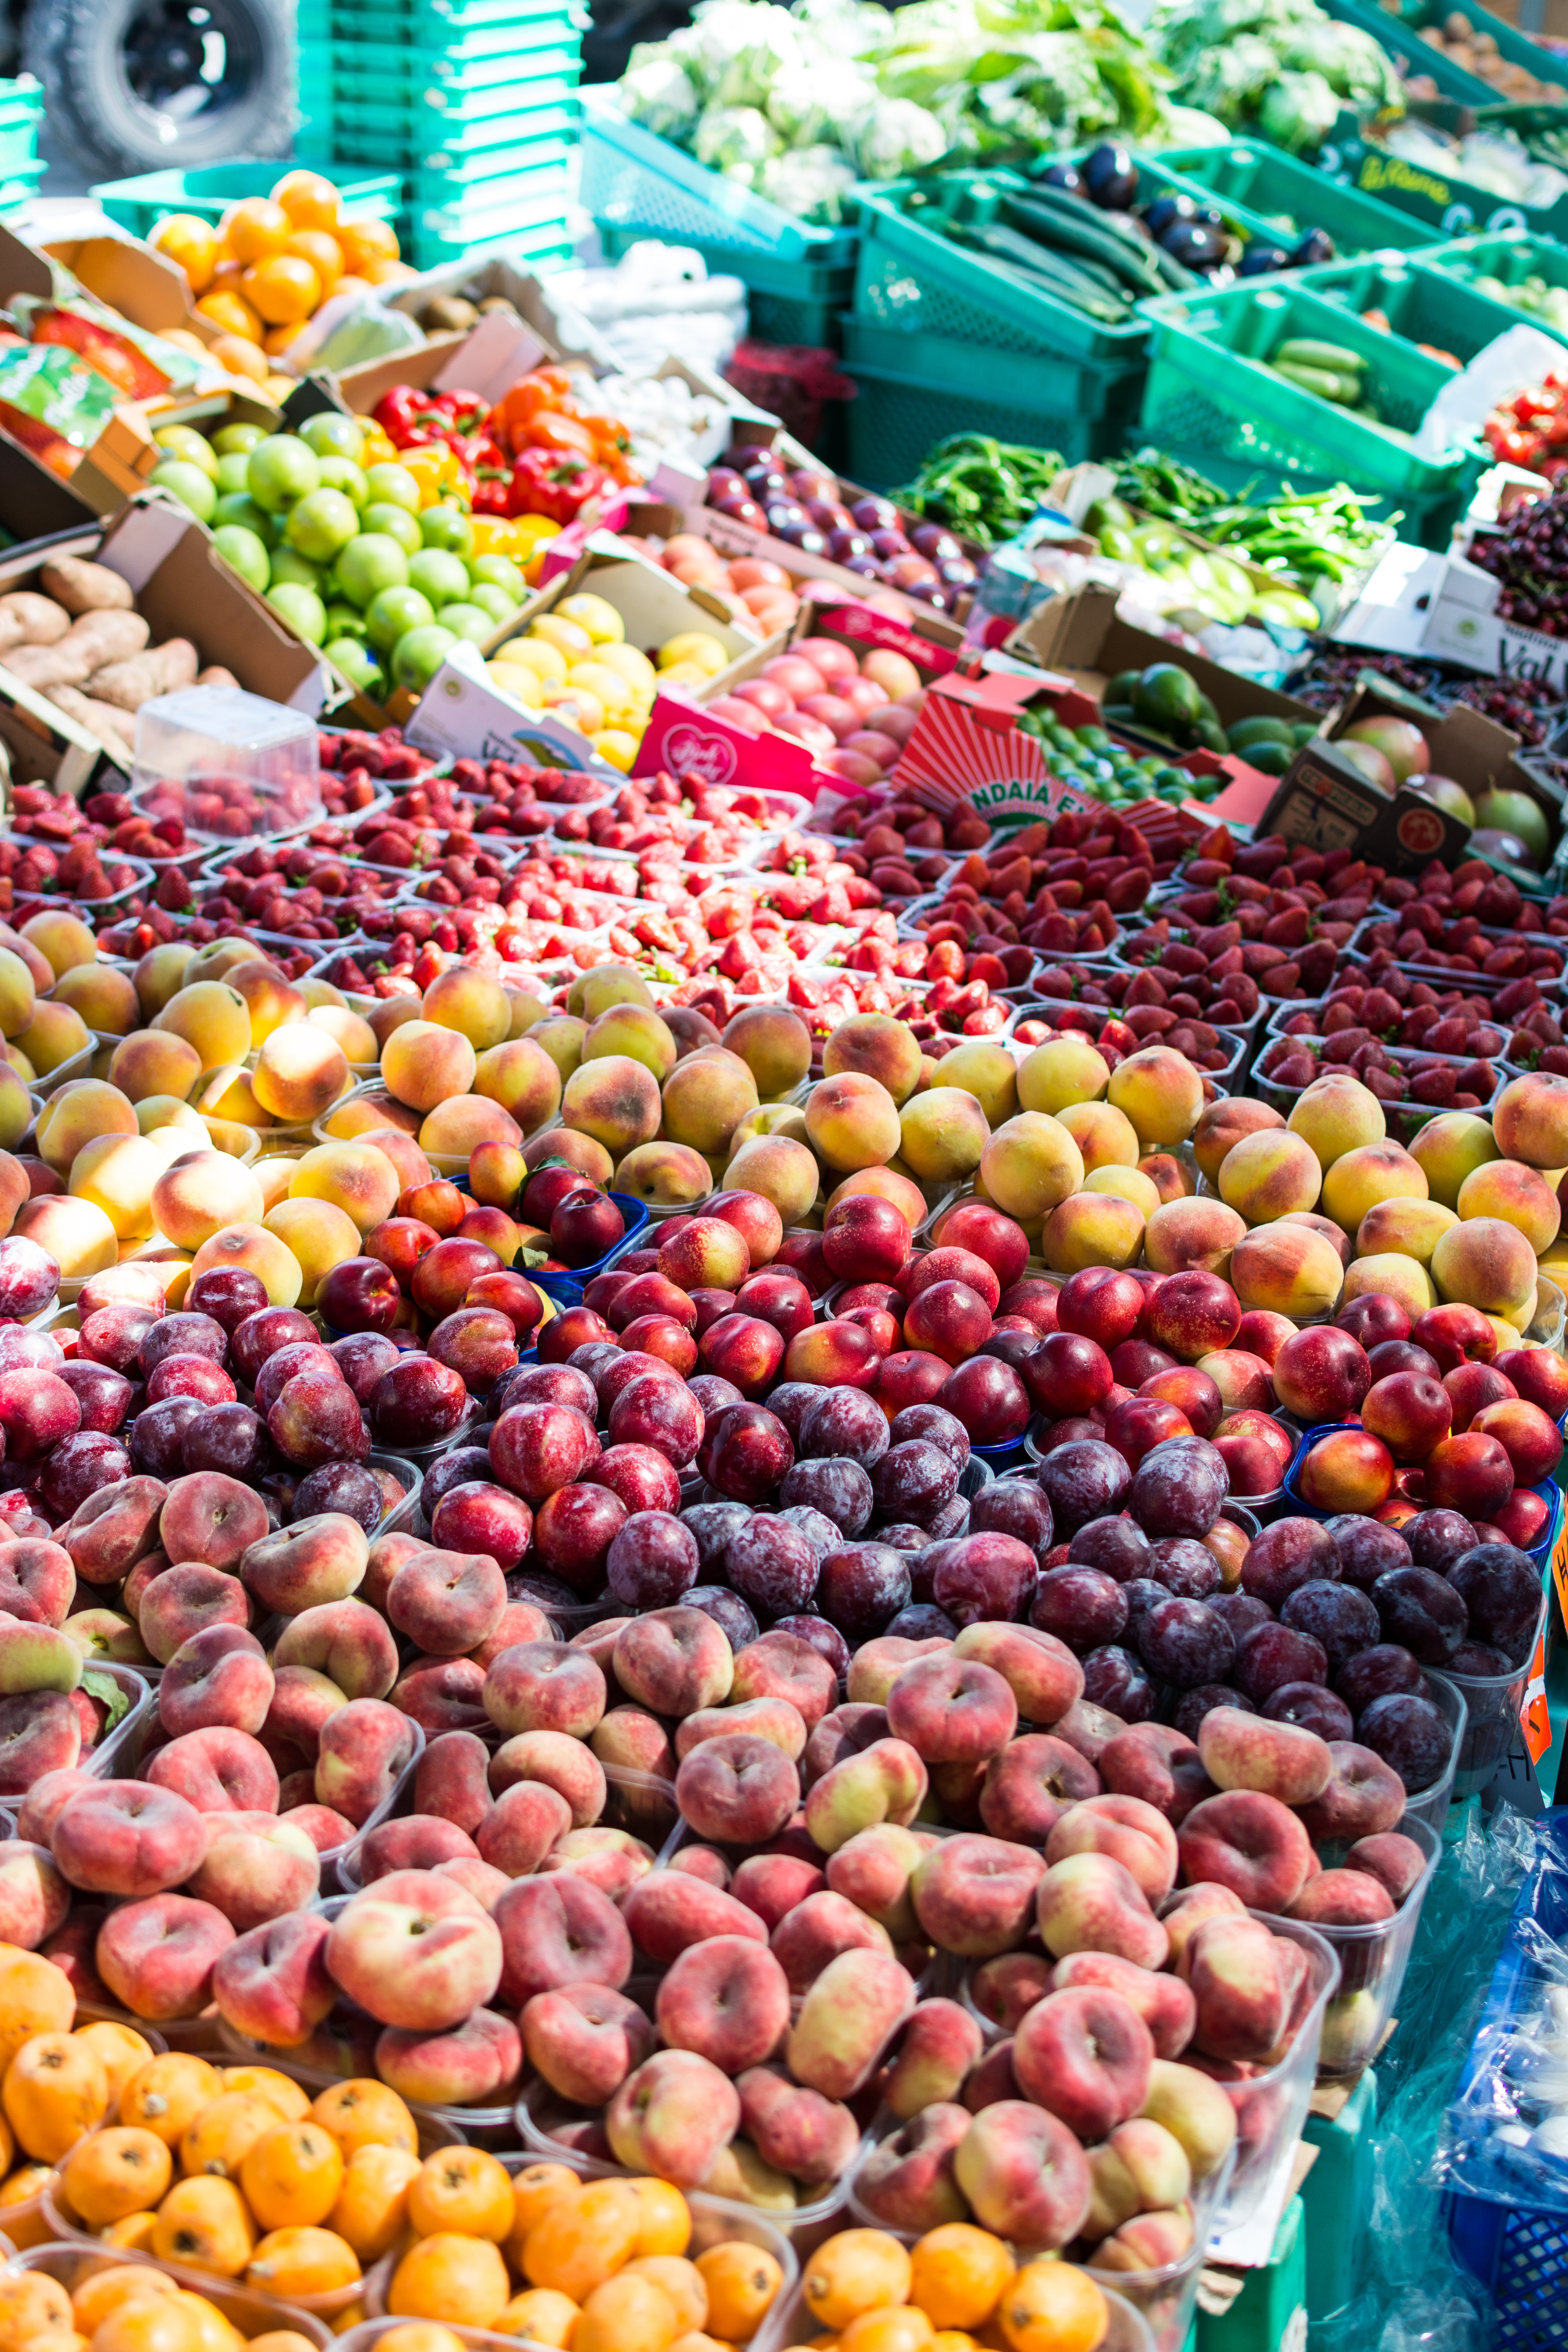
natural foods, local food, marketplace, whole food, market, fruit, food, selling, plant, vegetable, public space, produce, vegetarian food, superfood, vegan nutrition, bazaar, grocery store, trade, city, greengrocer